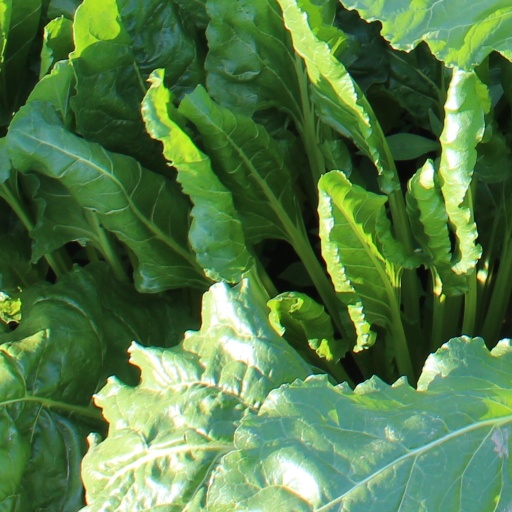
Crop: sugar beet